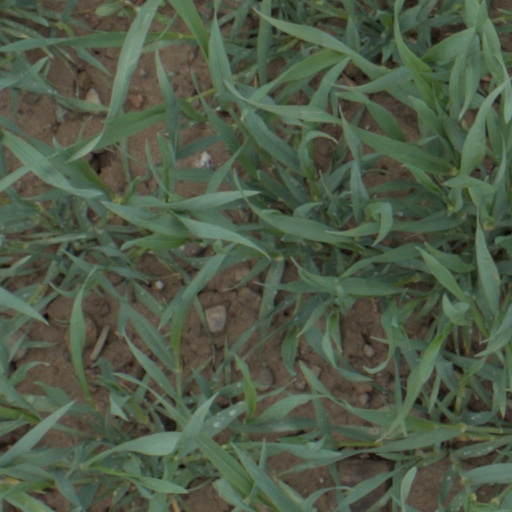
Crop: wheat